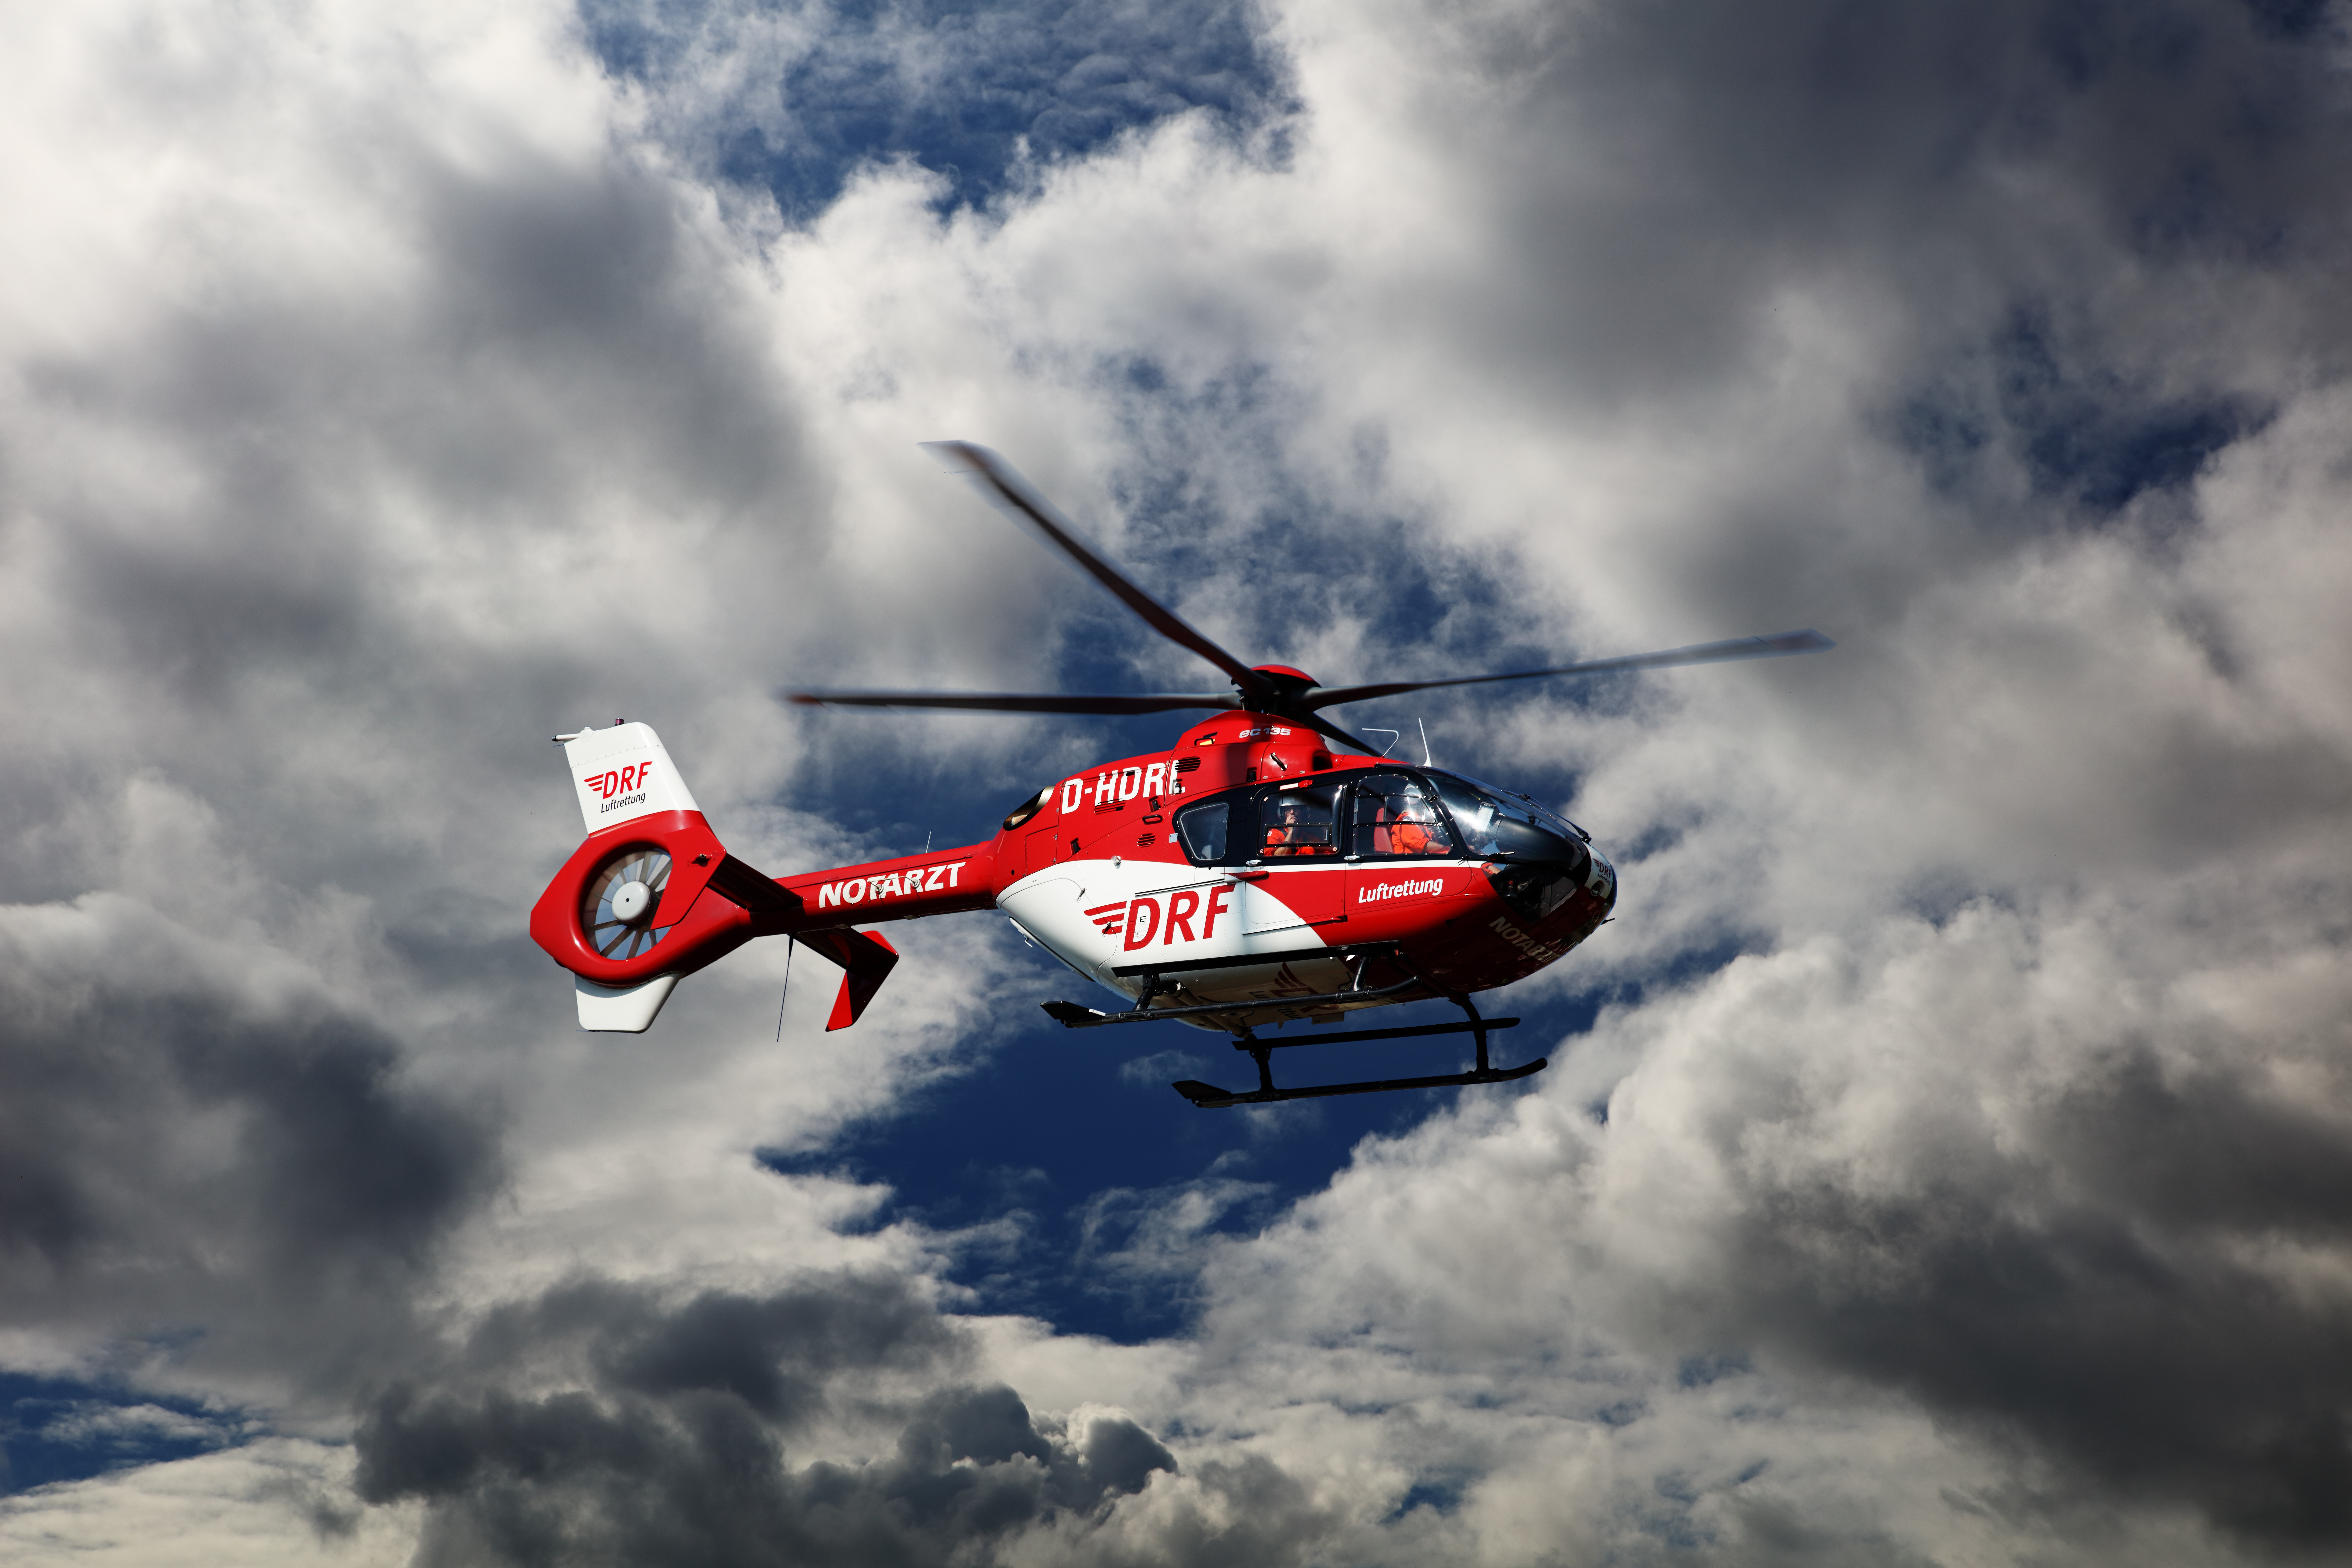
sky, fly, aircraft, vehicle, aviation, flight, weather, helicopter, cloud cover, use, colours, circles, flyby, rescue, rotorcraft, dark clouds, thundercloud, gewitterstimmung, rescue helicopter, doctor on call, cumulus clouds, ambulance service, air rescue, flying machine, heli, cloud front, accident rescue, rescue flight monitors, german air rescue, atmosphere of earth, helicopter rotor, military helicopter